Geometry processing

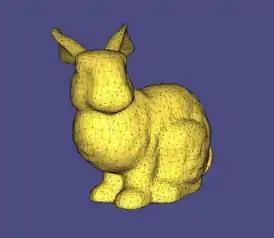
A mesh of the famous Stanford bunny. Shapes are usually represented as a mesh, a collection of polygons that delineate the contours of the shape.

One particularly important property of a 3D shape is its Euler characteristic, which can alternatively be defined in terms of its genus. The formula for this in the continuous sense is formula_4, where formula_5 is the number of connected components, formula_6 is number of holes (as in donut holes, see torus), and formula_7 is the number of connected components of the boundary of the surface. A concrete example of this is a mesh of a pair of pants. There is one connected component, 0 holes, and 3 connected components of the boundary (the waist and two leg holes). So in this case, the Euler characteristic is -1. To bring this into the discrete world, the Euler characteristic of a mesh is computed in terms of its vertices, edges, and faces. formula_8.